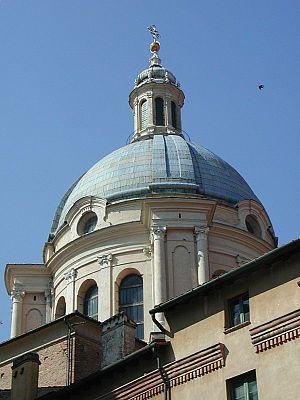
La basilique Saint-André est une des plus importantes églises de la ville de Mantoue.